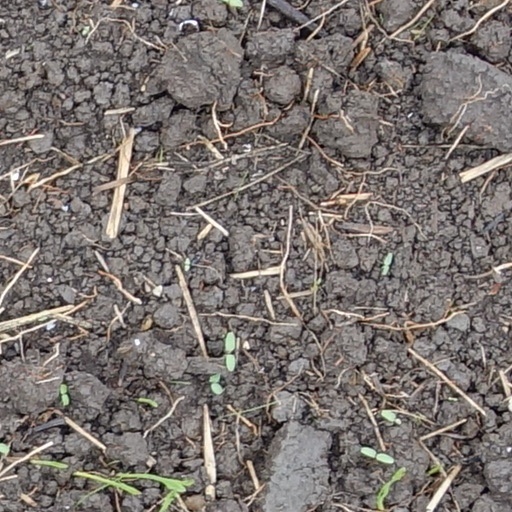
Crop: wheat